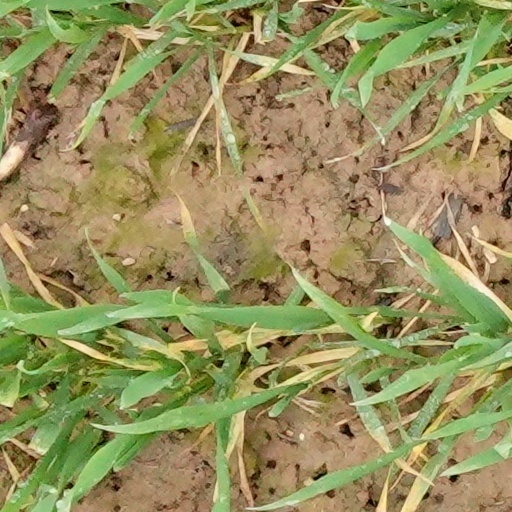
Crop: wheat